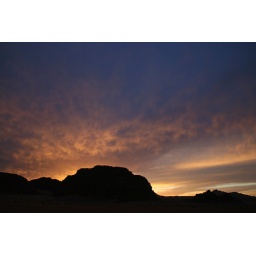
As the sun went down in the desert at Wadi Rum, the sky lit up impressively around the rock formations.